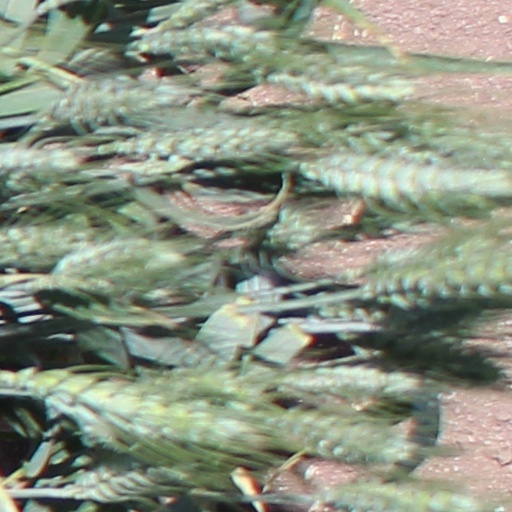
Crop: wheat